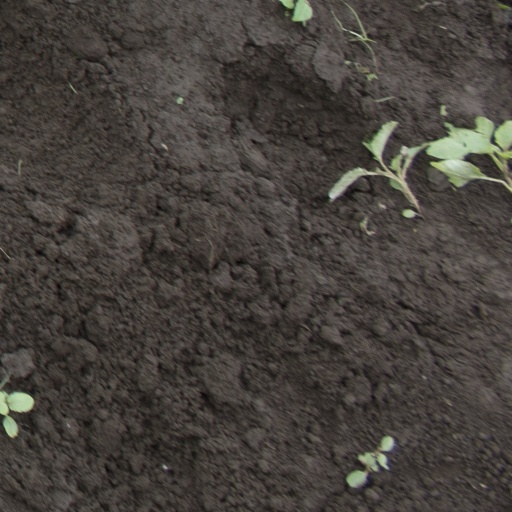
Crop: soybean